Kyle Snyder (wrestler)

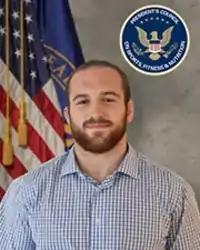
Snyder for the President's Council on Sports, Fitness & Nutrition

Kyle Frederick Snyder (born November 20, 1995) is an American freestyle wrestler and graduated folkstyle wrestler who competes at 97 kilograms.